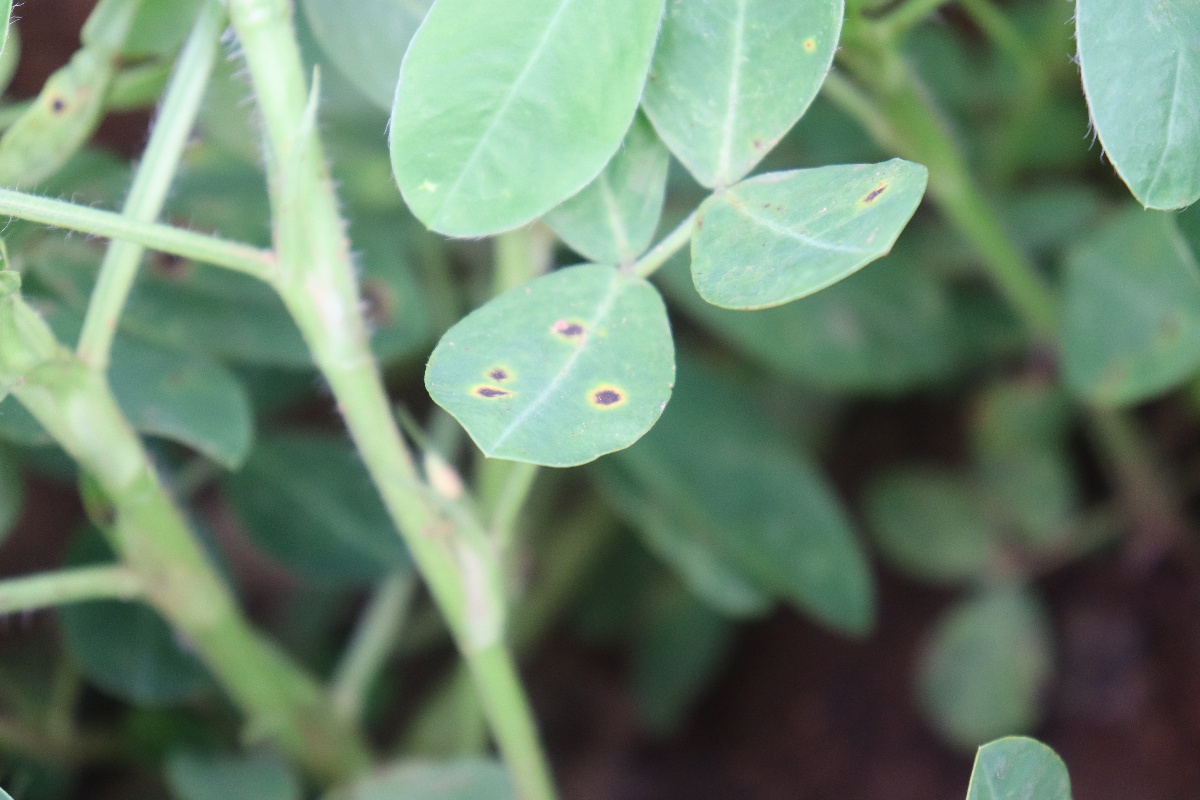
Label: early_leaf_spot